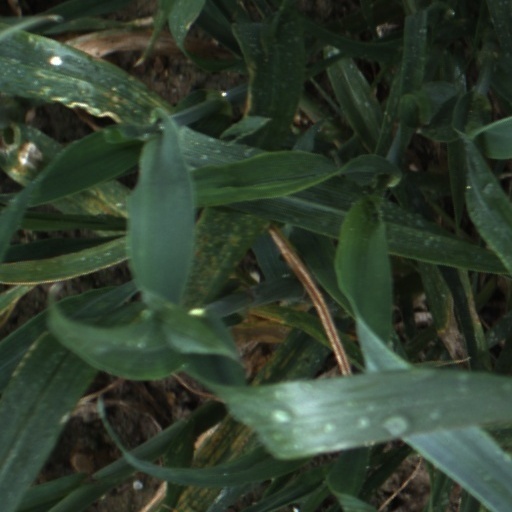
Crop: wheat